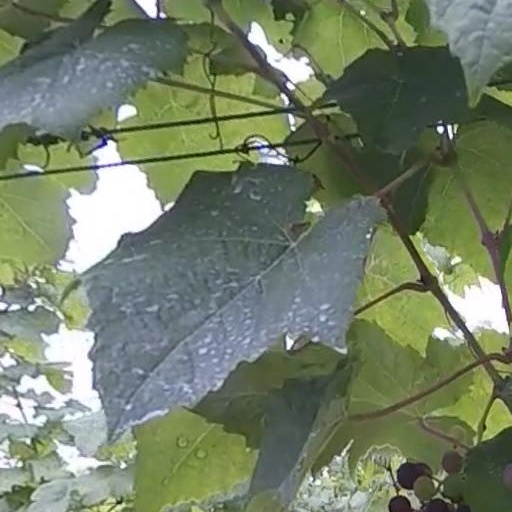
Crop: grape